New York City FC

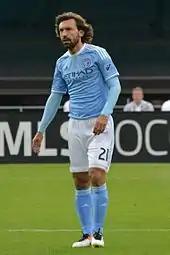
Andrea Pirlo playing for New York City in 2016

The club then underwent another period of transition in the off-season, with several players' options declined on November 29, including cult-hero Tommy McNamara, recent signings Ofori and Eloi, and first team regulars Maxime Chanot and Rodney Wallace. Berget's contract with the club was mutually terminated after just a single season. The club also parted ways with record appearance maker and goalscorer Villa—who had been voted into the MLS Best XI twice and was a four-time MLS All-Star in his four seasons with New York—who joined J-League side Vissel Kobe. Alexander Ring was named the club's second captain after Villa's departure.